Selfoss (town)

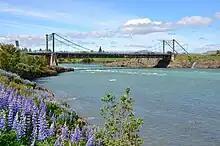
The Ölfusá bridge, reconstructed in 1945.

Selfoss sits on Route 1, the Icelandic ring road, and is the first major stop east of Reykjavik. The bridge over the Ölfusá river, called Ölfusárbrú, is an important link in southern Iceland, and the genesis of the town's location. The original bridge was constructed in 1891 but collapsed when a milk truck traversed the bridge in 1944. The current Ölfusá bridge was opened a year later in December 1945.